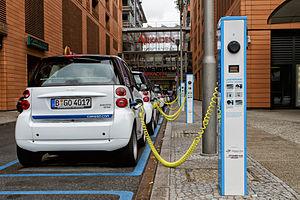
Une voiture électrique est une automobile mue par un ou plusieurs moteurs électriques, généralement alimentés par une batterie d'accumulateurs voire une pile à hydrogène.